Gingitsune

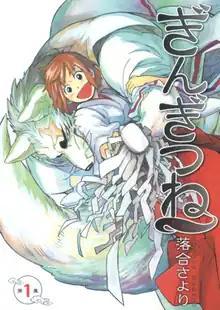
First volume cover, featuring Makoto Saeki and the white fox, Gintarou

is a Japanese manga series written and illustrated by Sayori Ochiai. It was serialized in Shueisha's manga magazine "Ultra Jump" from June 2009 to October 2022, with its chapters collected in 18 volumes. It follows Makoto Saeki, the daughter of a shrine priest who can see the shrine's messenger, Gintarou, and the everyday lives of the two as a go-between for the gods and humans. A 12-episode anime television series adaptation by Diomedéa was broadcast from October to December 2013.